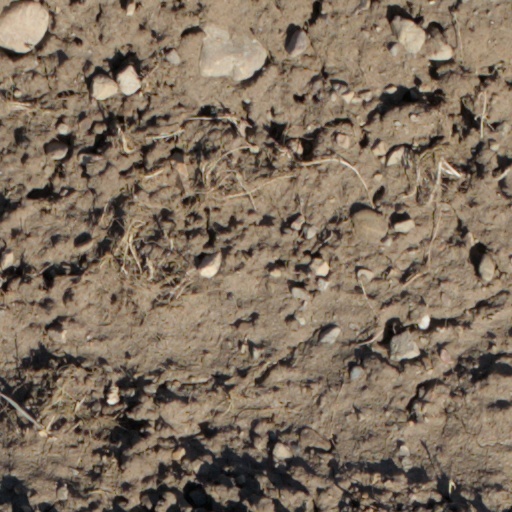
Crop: wheat